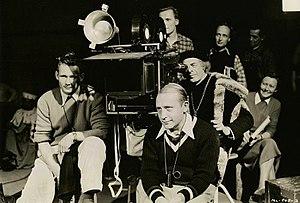
Martin Luther est un film germano-américain réalisé par Irving Pichel et sorti en 1953.
Joseph C. Brun est un directeur de la photographie américain d'origine française, né Joseph Brun le 21 avril 1907 à Paris, mort le 13 novembre 1998 à Boca Raton.